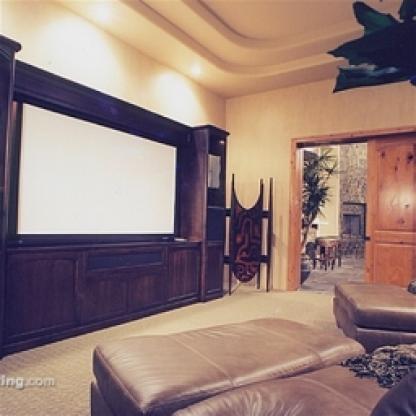
Scene: Indoor